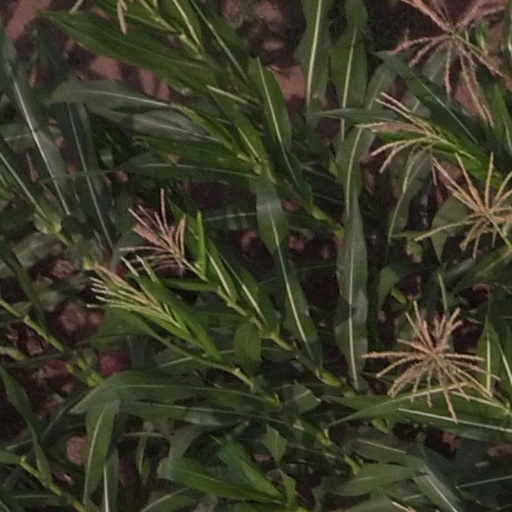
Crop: maize; corn